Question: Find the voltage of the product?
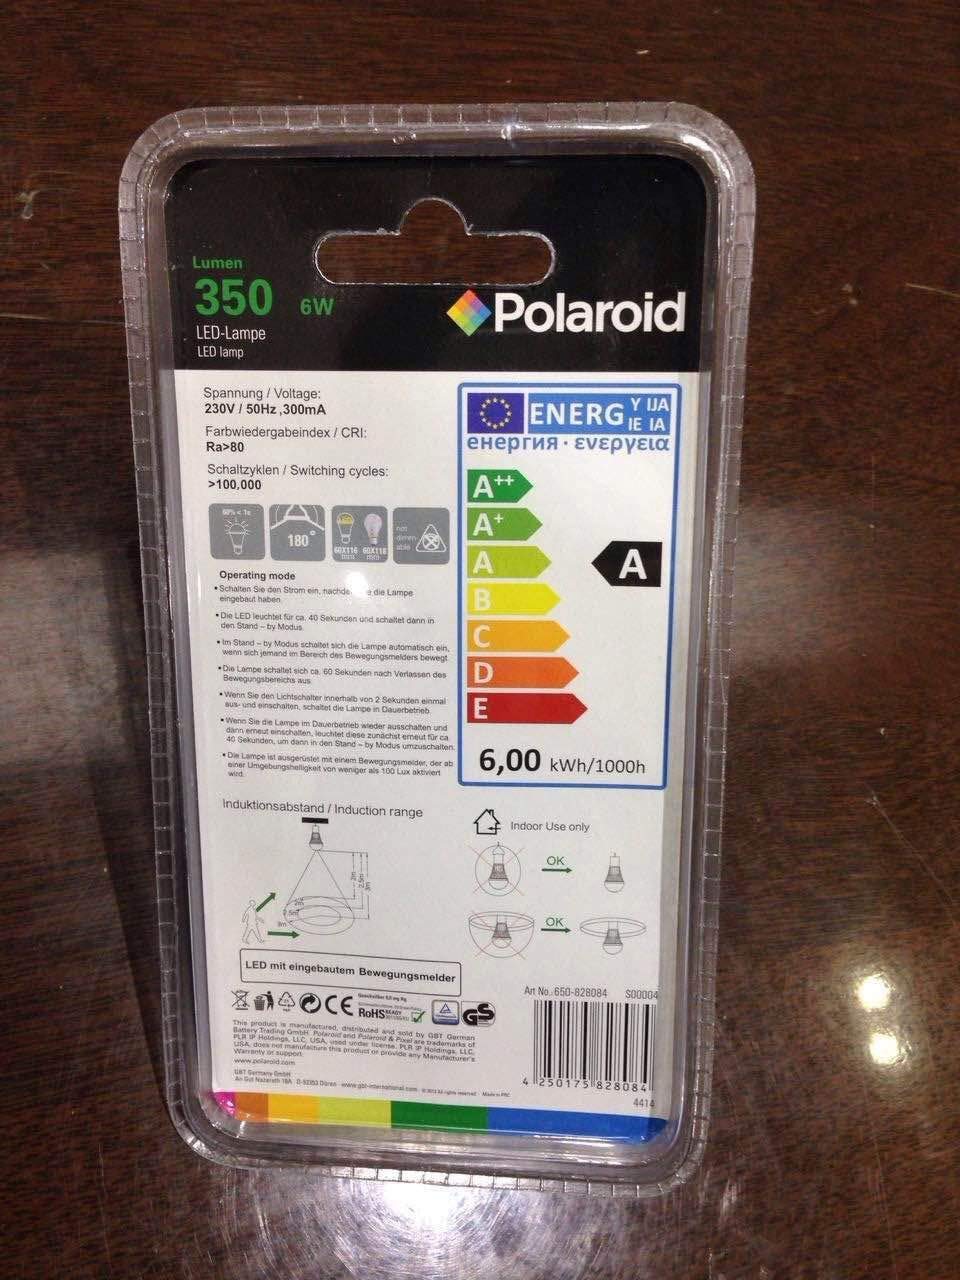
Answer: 230.0 volt